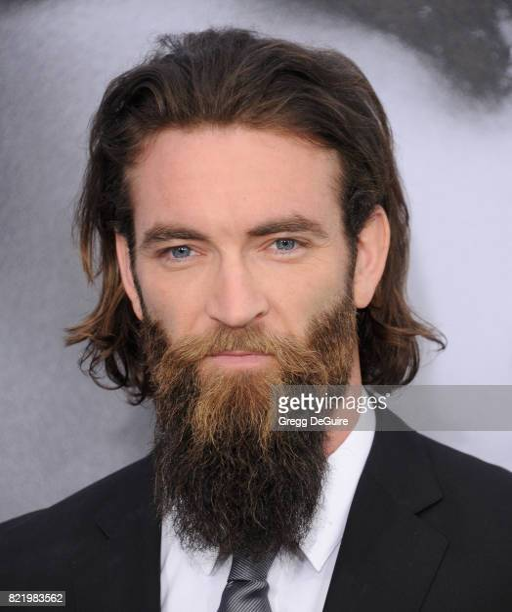
actor arrives at the premiere